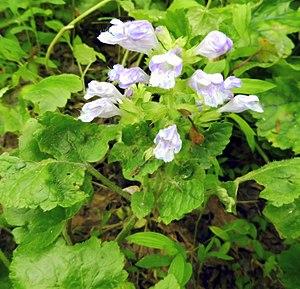
Le gléchome lierre terrestre, lierre terrestre ou lierre terrestre commun est une espèce de plantes de la famille des lamiacées. Elle est parfois appelée courroie de saint Jean ou courroie de terre, Rondelotte ou Rondette, ou encore Lierret.
Le lamier pourpre ou ortie rouge est une variété de plantes de la famille des Lamiaceae très commune en Europe, et considérée comme une mauvaise herbe.